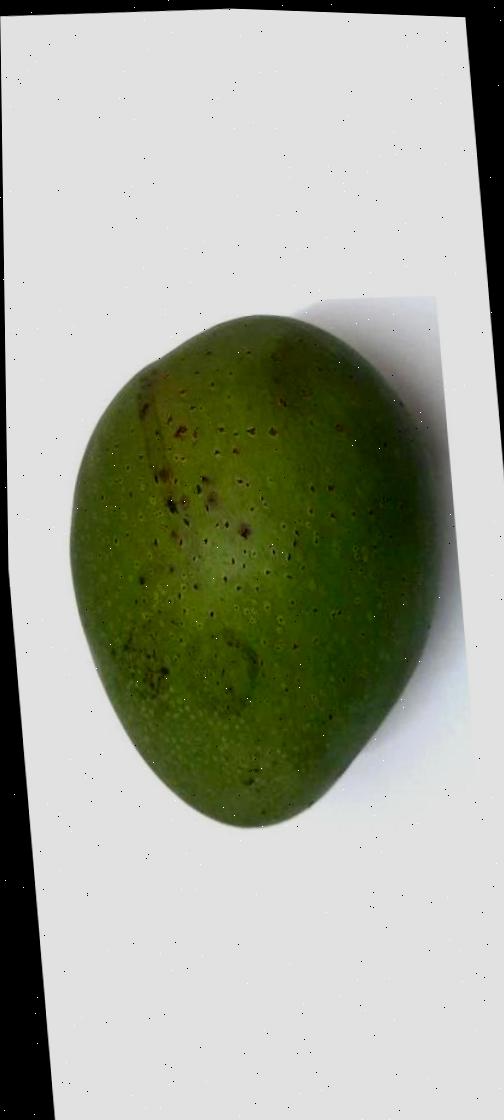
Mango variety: Ashshina Zhinuk